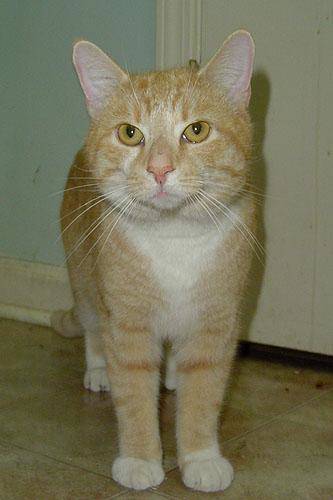
Label: cat